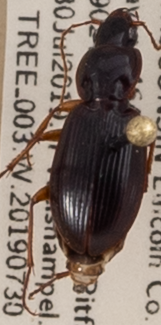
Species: Synuchus impunctatus
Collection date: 2019-07-30
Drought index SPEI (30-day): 0.616
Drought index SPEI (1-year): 1.642
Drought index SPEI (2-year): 1.25